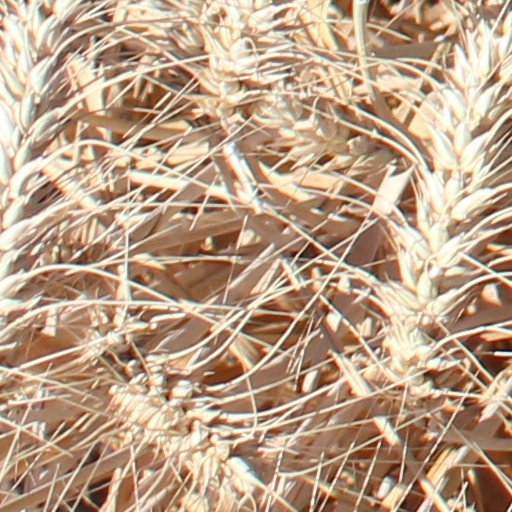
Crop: wheat